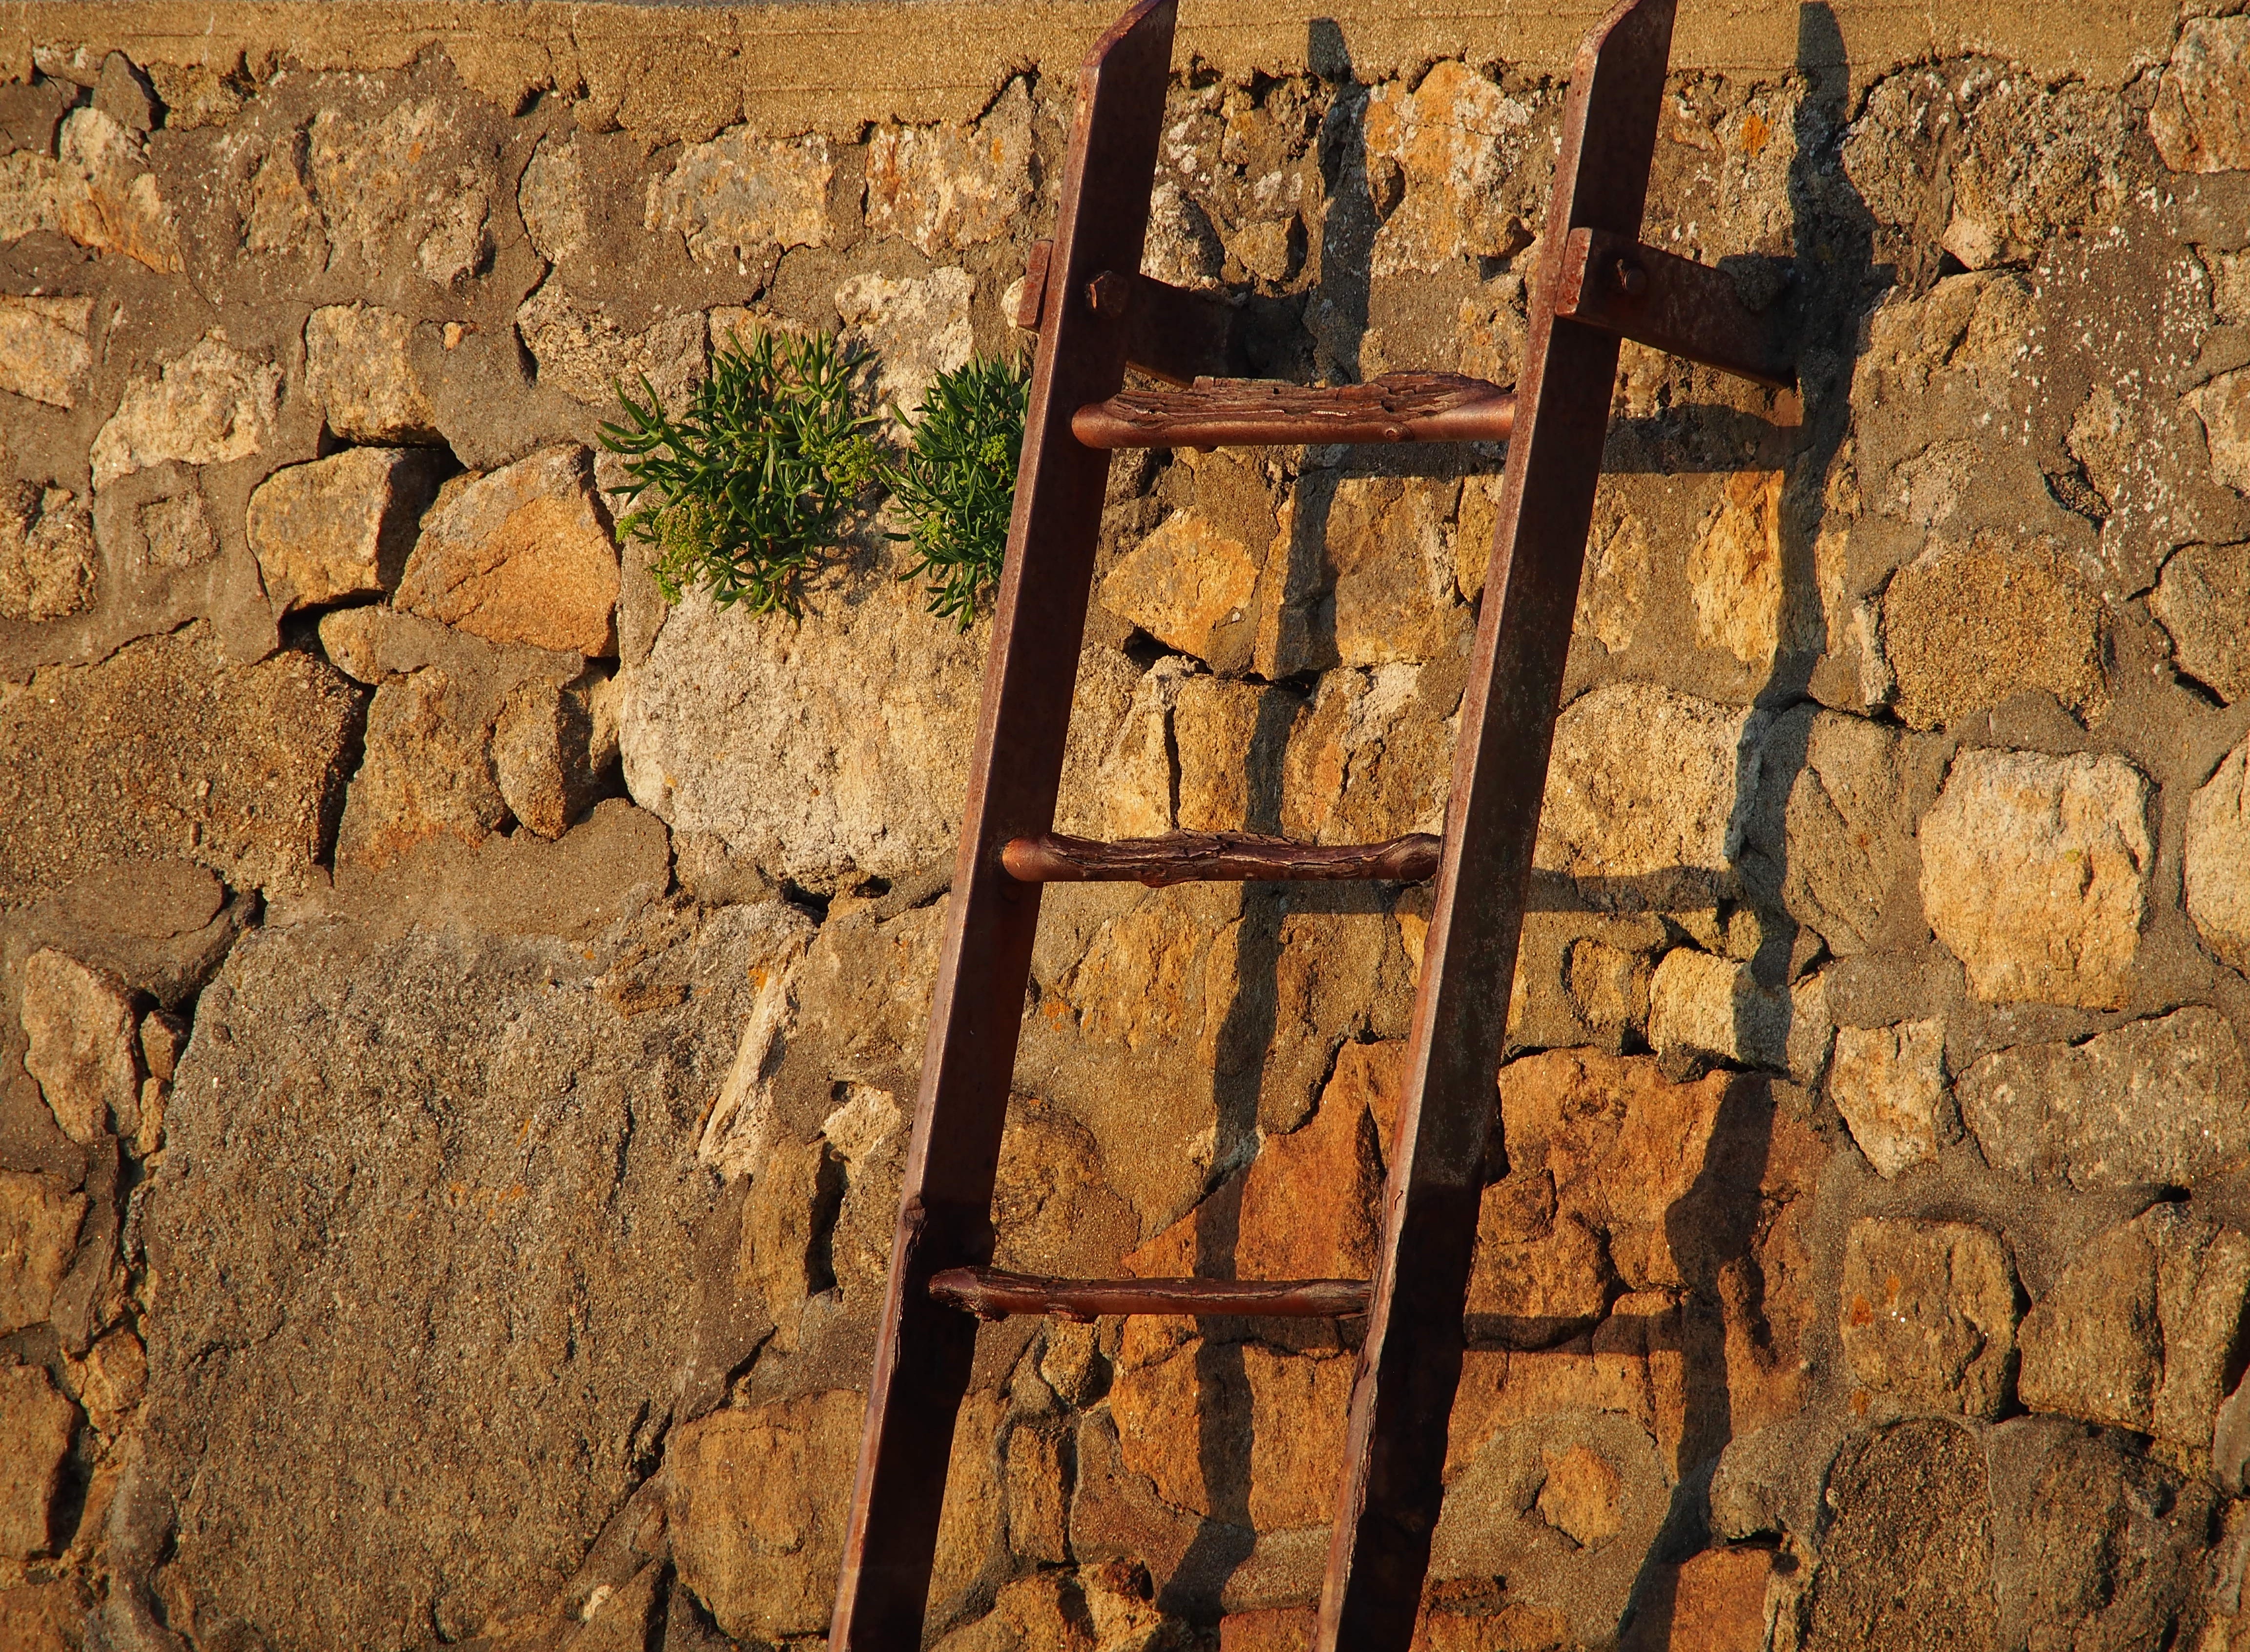
tree, rock, wood, texture, trunk, wall, formation, evening, pattern, geometric, shadow, soil, stone wall, brick, material, background, geology, ruins, ancient history